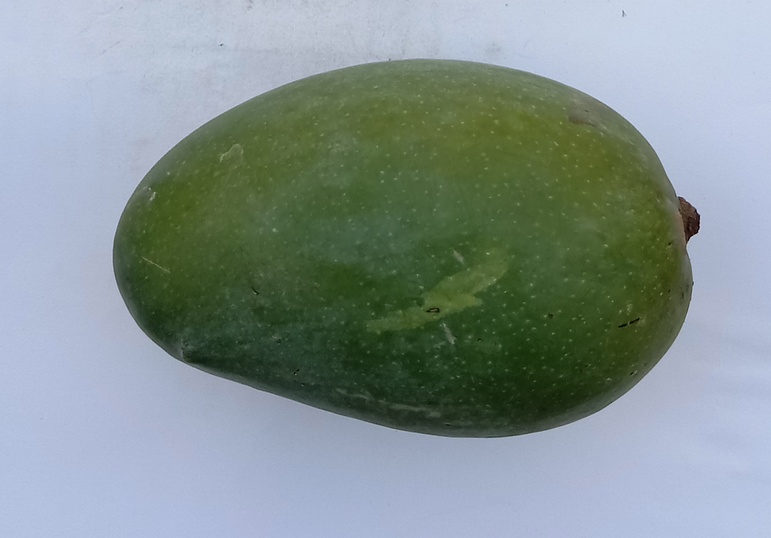
Mango variety: Chaunsa (Black)